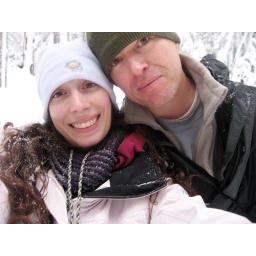
Goofy girl and cute guy. ~~~~~~~~~~~~~~~~~~ Christmas day trip to Mt. Hood National park in Oregon.